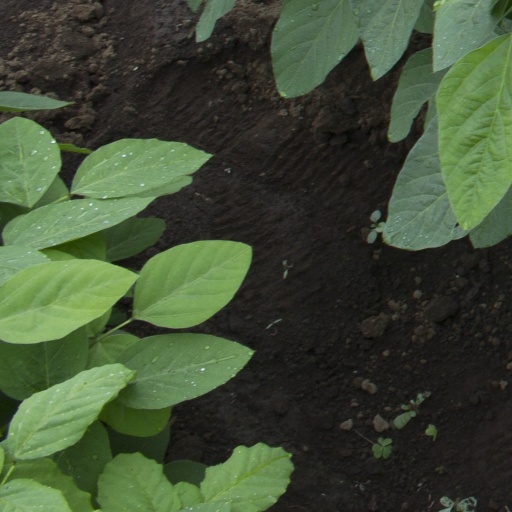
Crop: soybean